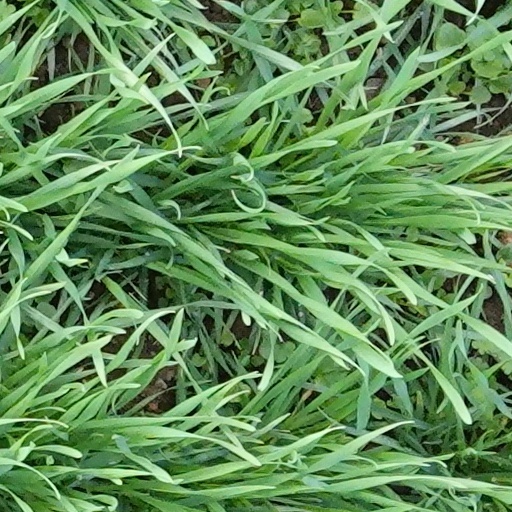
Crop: wheat